Panagiotis Vlachodimos

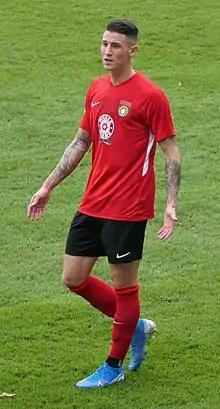
Vlachodimos with Sonnenhof Großaspach in 2019

Panagiotis Vlachodimos (Greek: Παναγιώτης Βλαχοδήμος; born 12 October 1991) is a professional footballer who plays as a winger. Born in Germany, he has represented Greece at youth level.